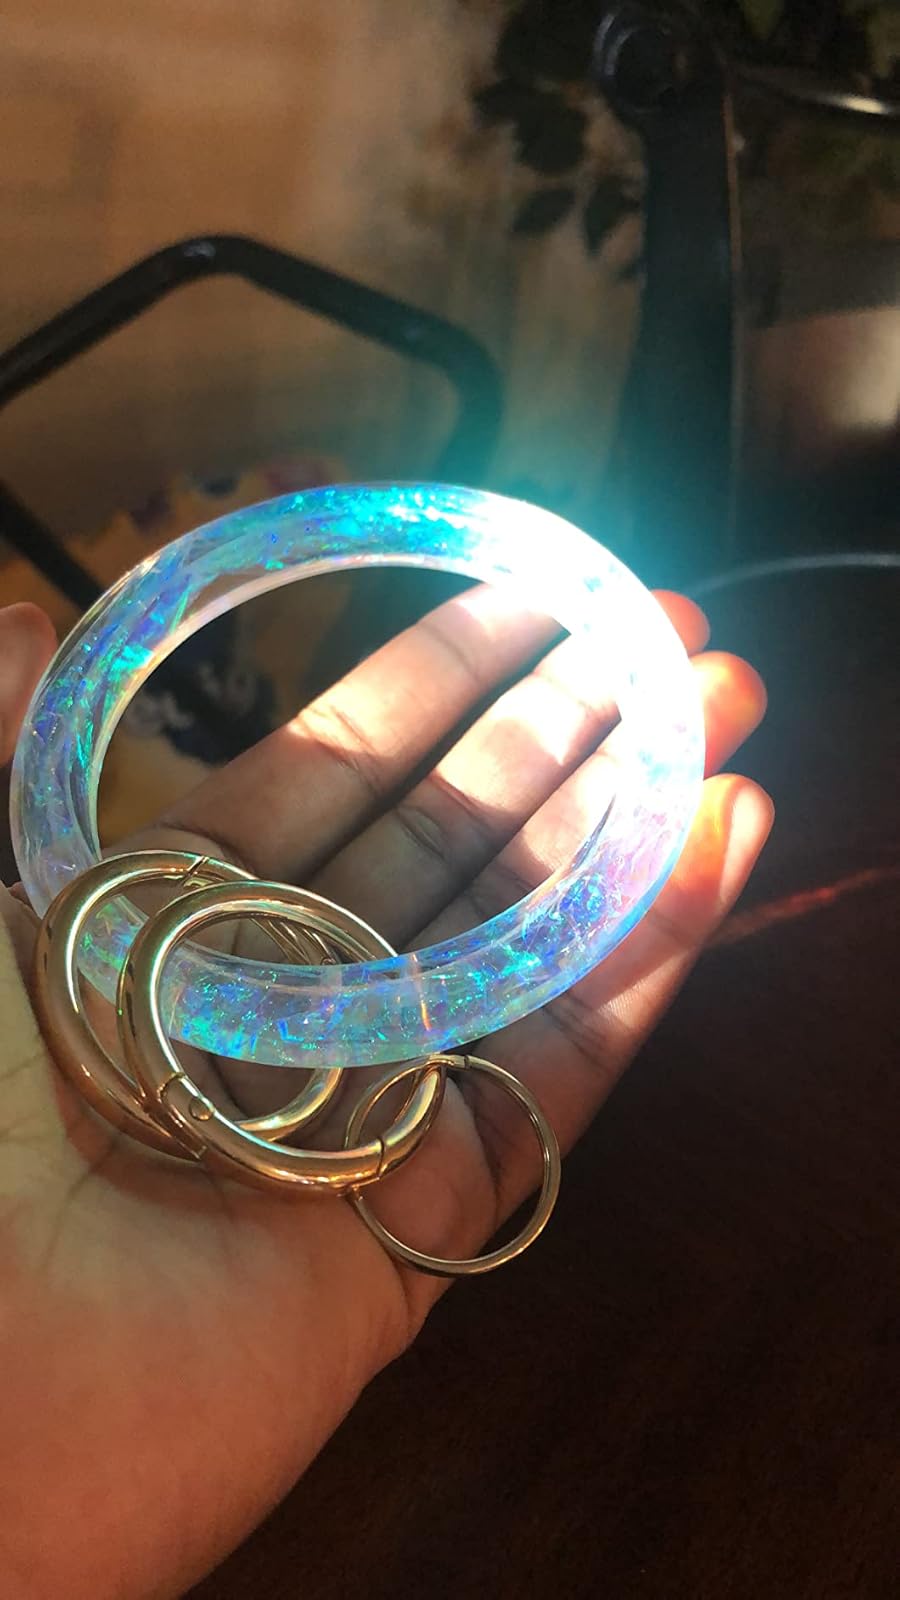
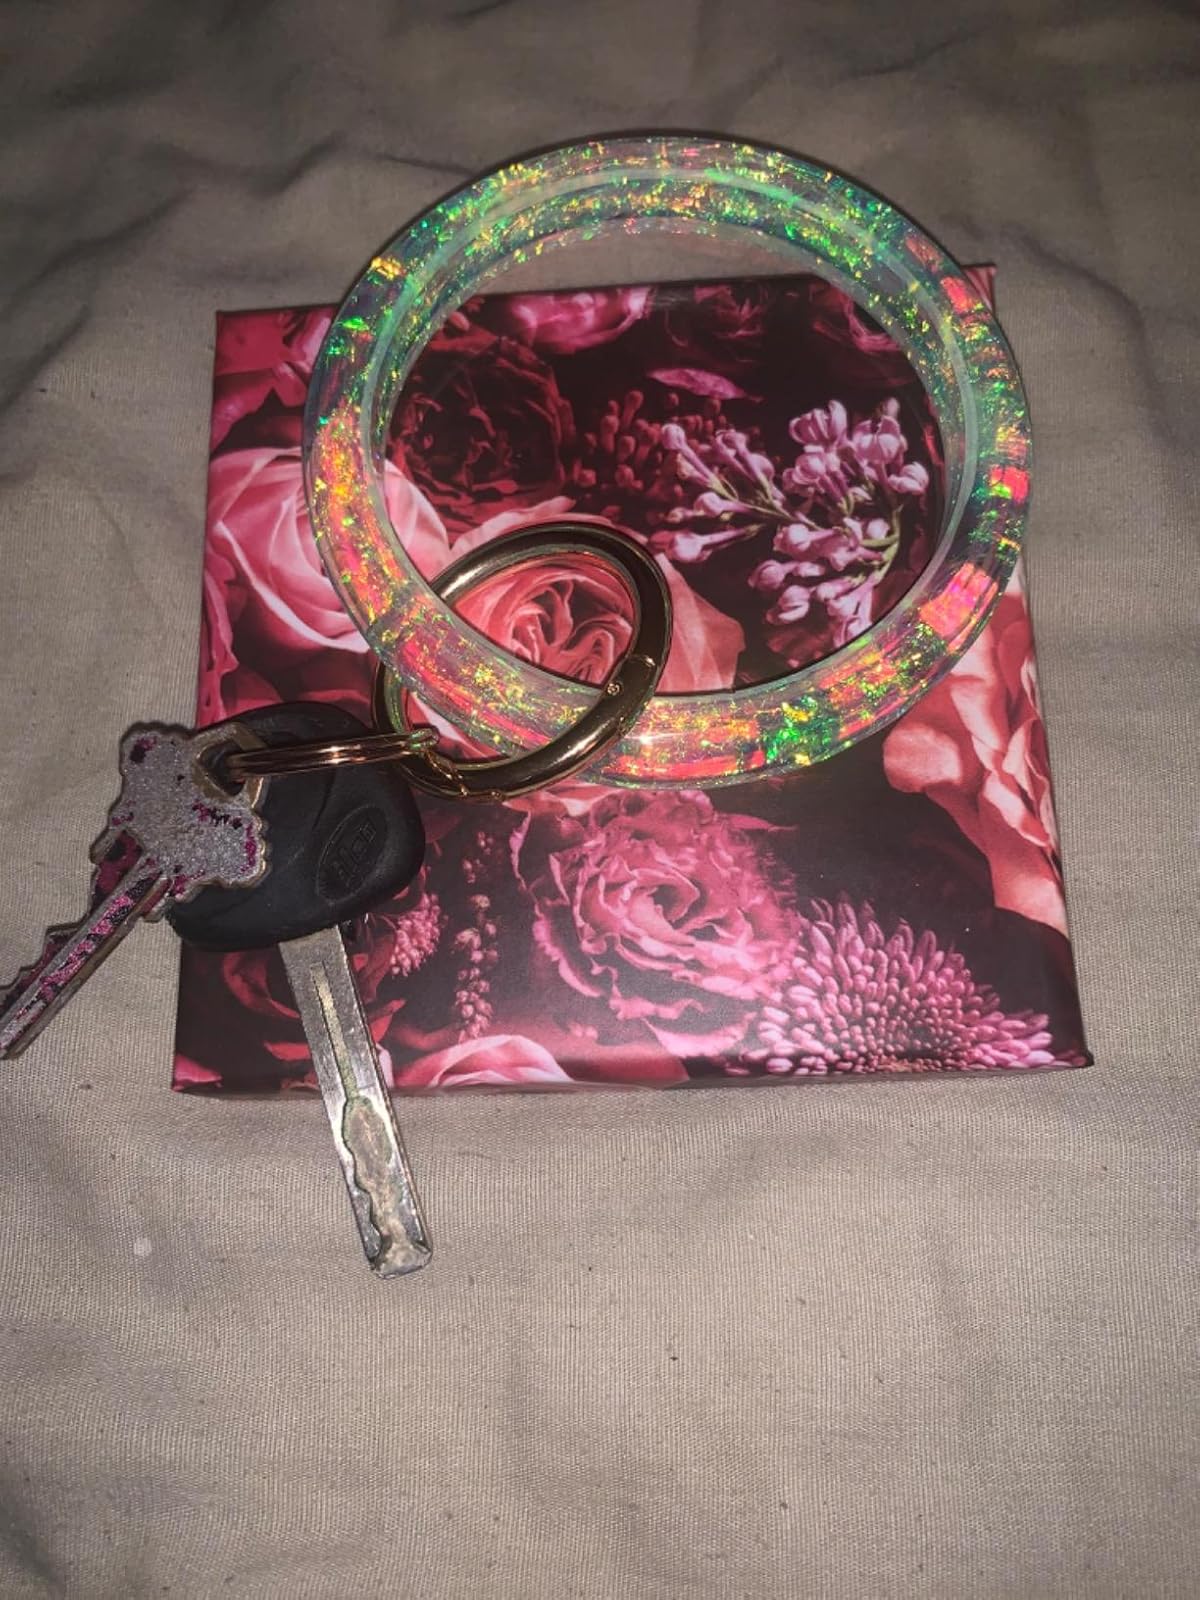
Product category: accessories_keychain
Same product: yes